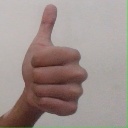
अक्षर: थ